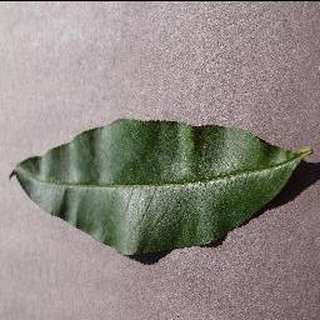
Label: healthy_peach